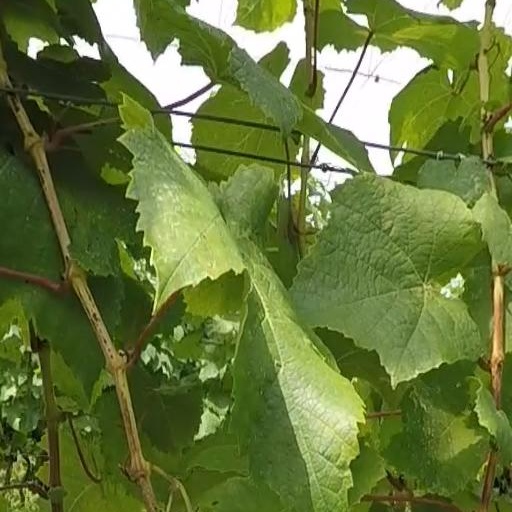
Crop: grape